Double-decker bus

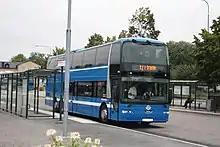
VDL Synergy double-decker bus in Norrtälje, Sweden

The first French double-decker bus was brought into service in Paris in 1853; it was a horse-drawn omnibus. The upper floor was cheaper and often uncovered.